40/4 Chair

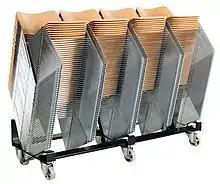

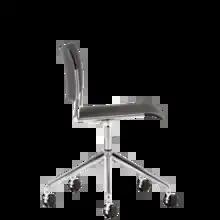
40/4 swivel chair

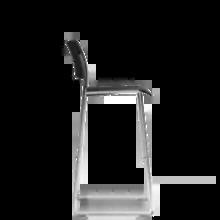
40/4 barstool

Rowland developed the 40/4 chair over a period of 8 years. In 1963 he was awarded a patent for the chair's design.